Stasi

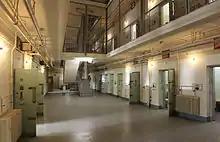
Cells in Bautzner Strasse Memorial, Dresden

There are a number of memorial sites and museums relating to the Stasi in former Stasi prisons and administration buildings. In addition, offices of the Stasi Records Agency in Berlin, Dresden, Erfurt, Frankfurt-an-der-Oder and Halle (Saale) all have permanent and changing exhibitions relating to the activities of the Stasi in their region.